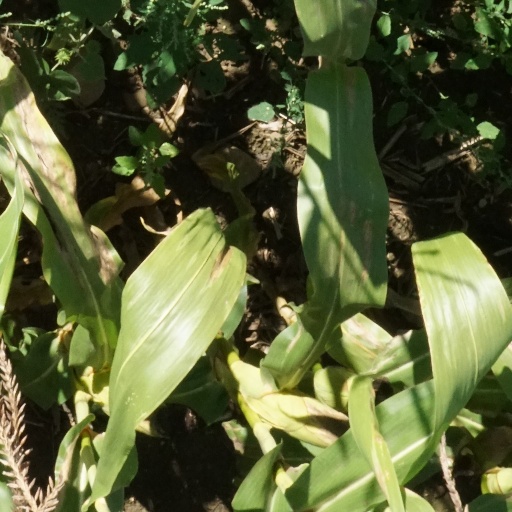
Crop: maize; corn